Eby J. Jose

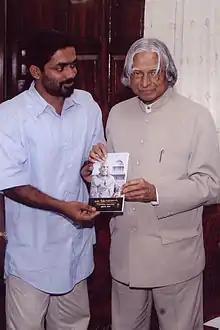
Eby J Jose with Hon'ble President of India Dr. APJ Abdul Kalam (2005)

The National Flag (flag) is a symbol of the Nation's respect and pride. There is a liberal use of the flag on Independence Day and Republic day. The duty of every individual to maintain proper respect of the National Flag. From this point of view the following dos & donts will prove useful.